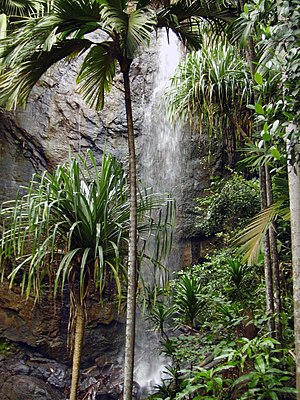
Valle de Mai
Vallée de Mai naturreservat ligger i Praslin nationalpark på øen Praslin i Seychellerne. Reservatet udgør 0,2 km² af parkens totalt 3,2 km².